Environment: real
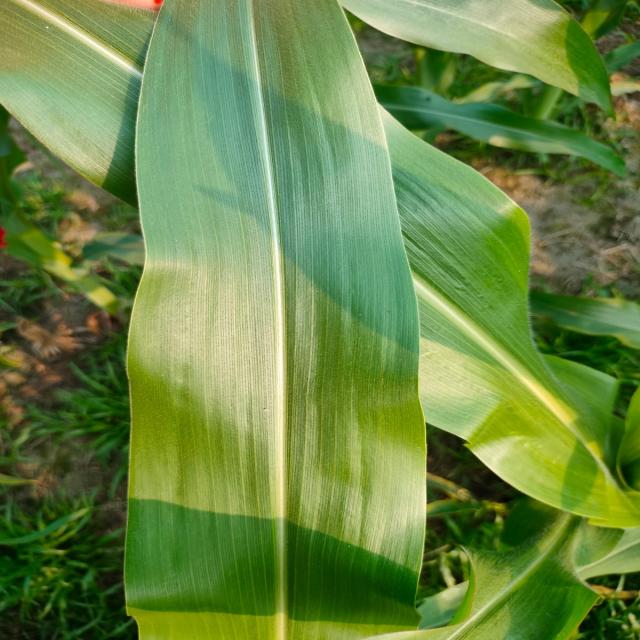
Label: healthy